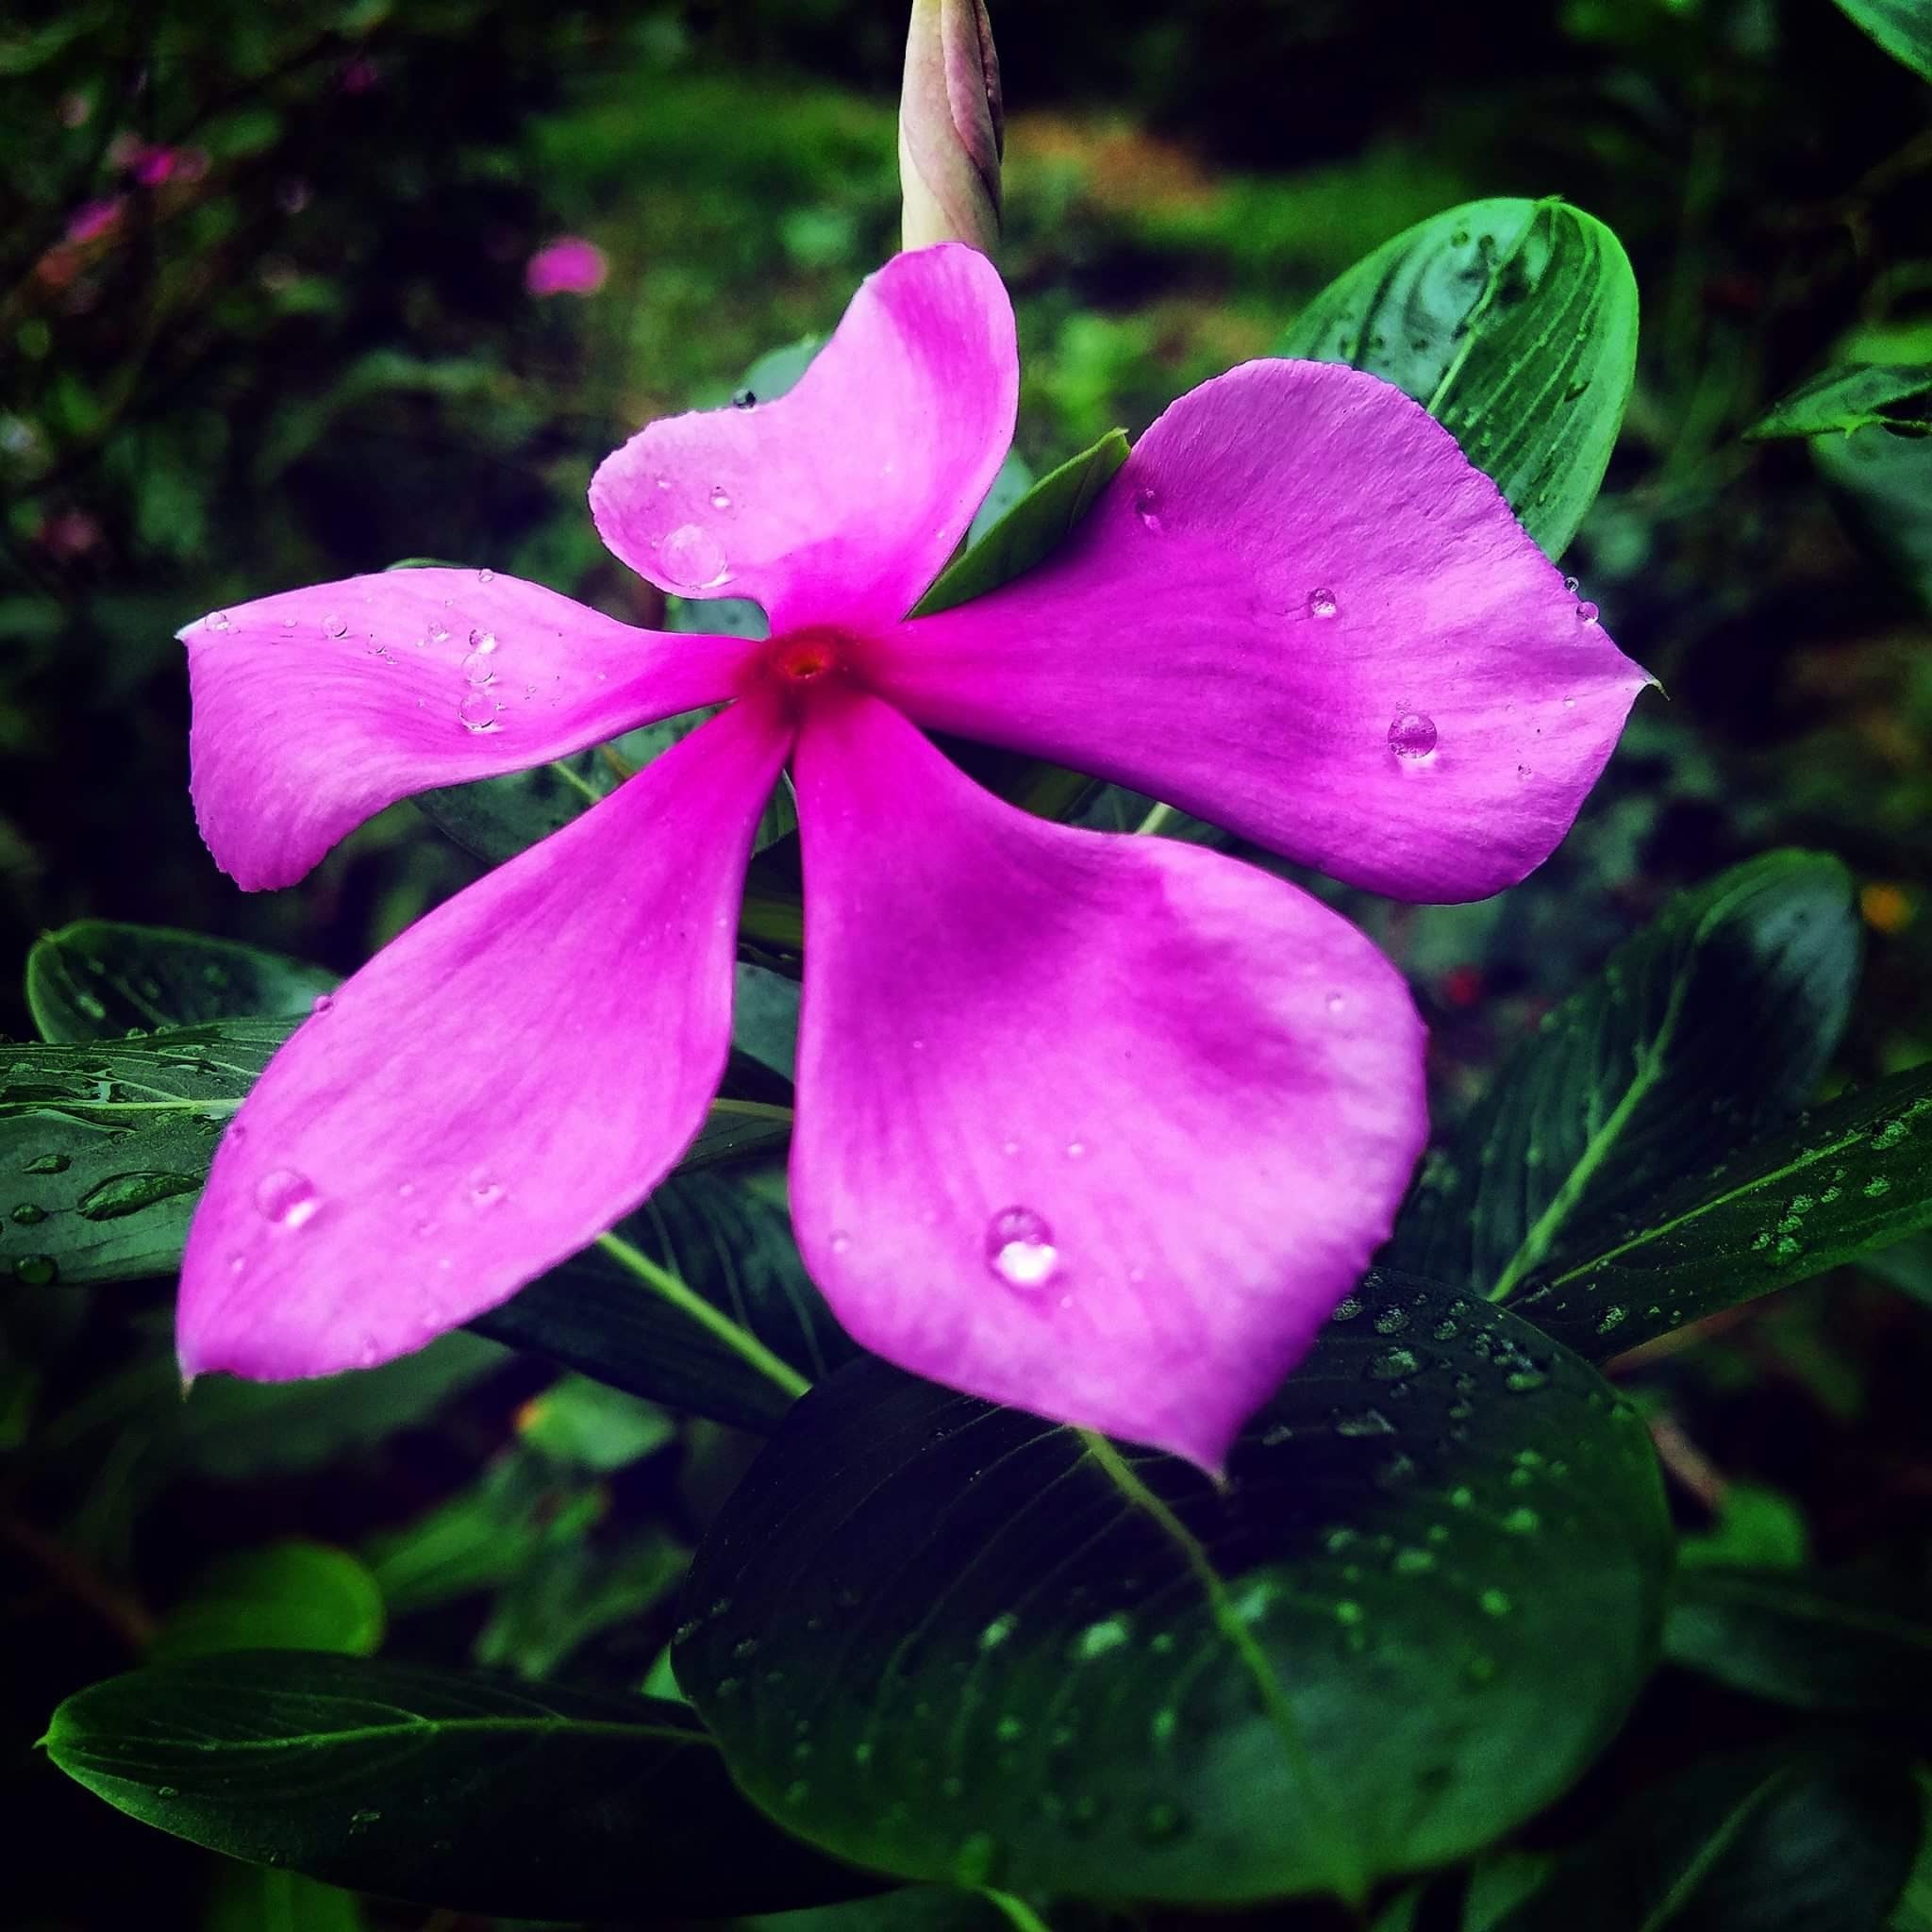
blossom, plant, flower, petal, botany, flora, wildflower, shrub, lily, macro photography, flowering plant, land plant